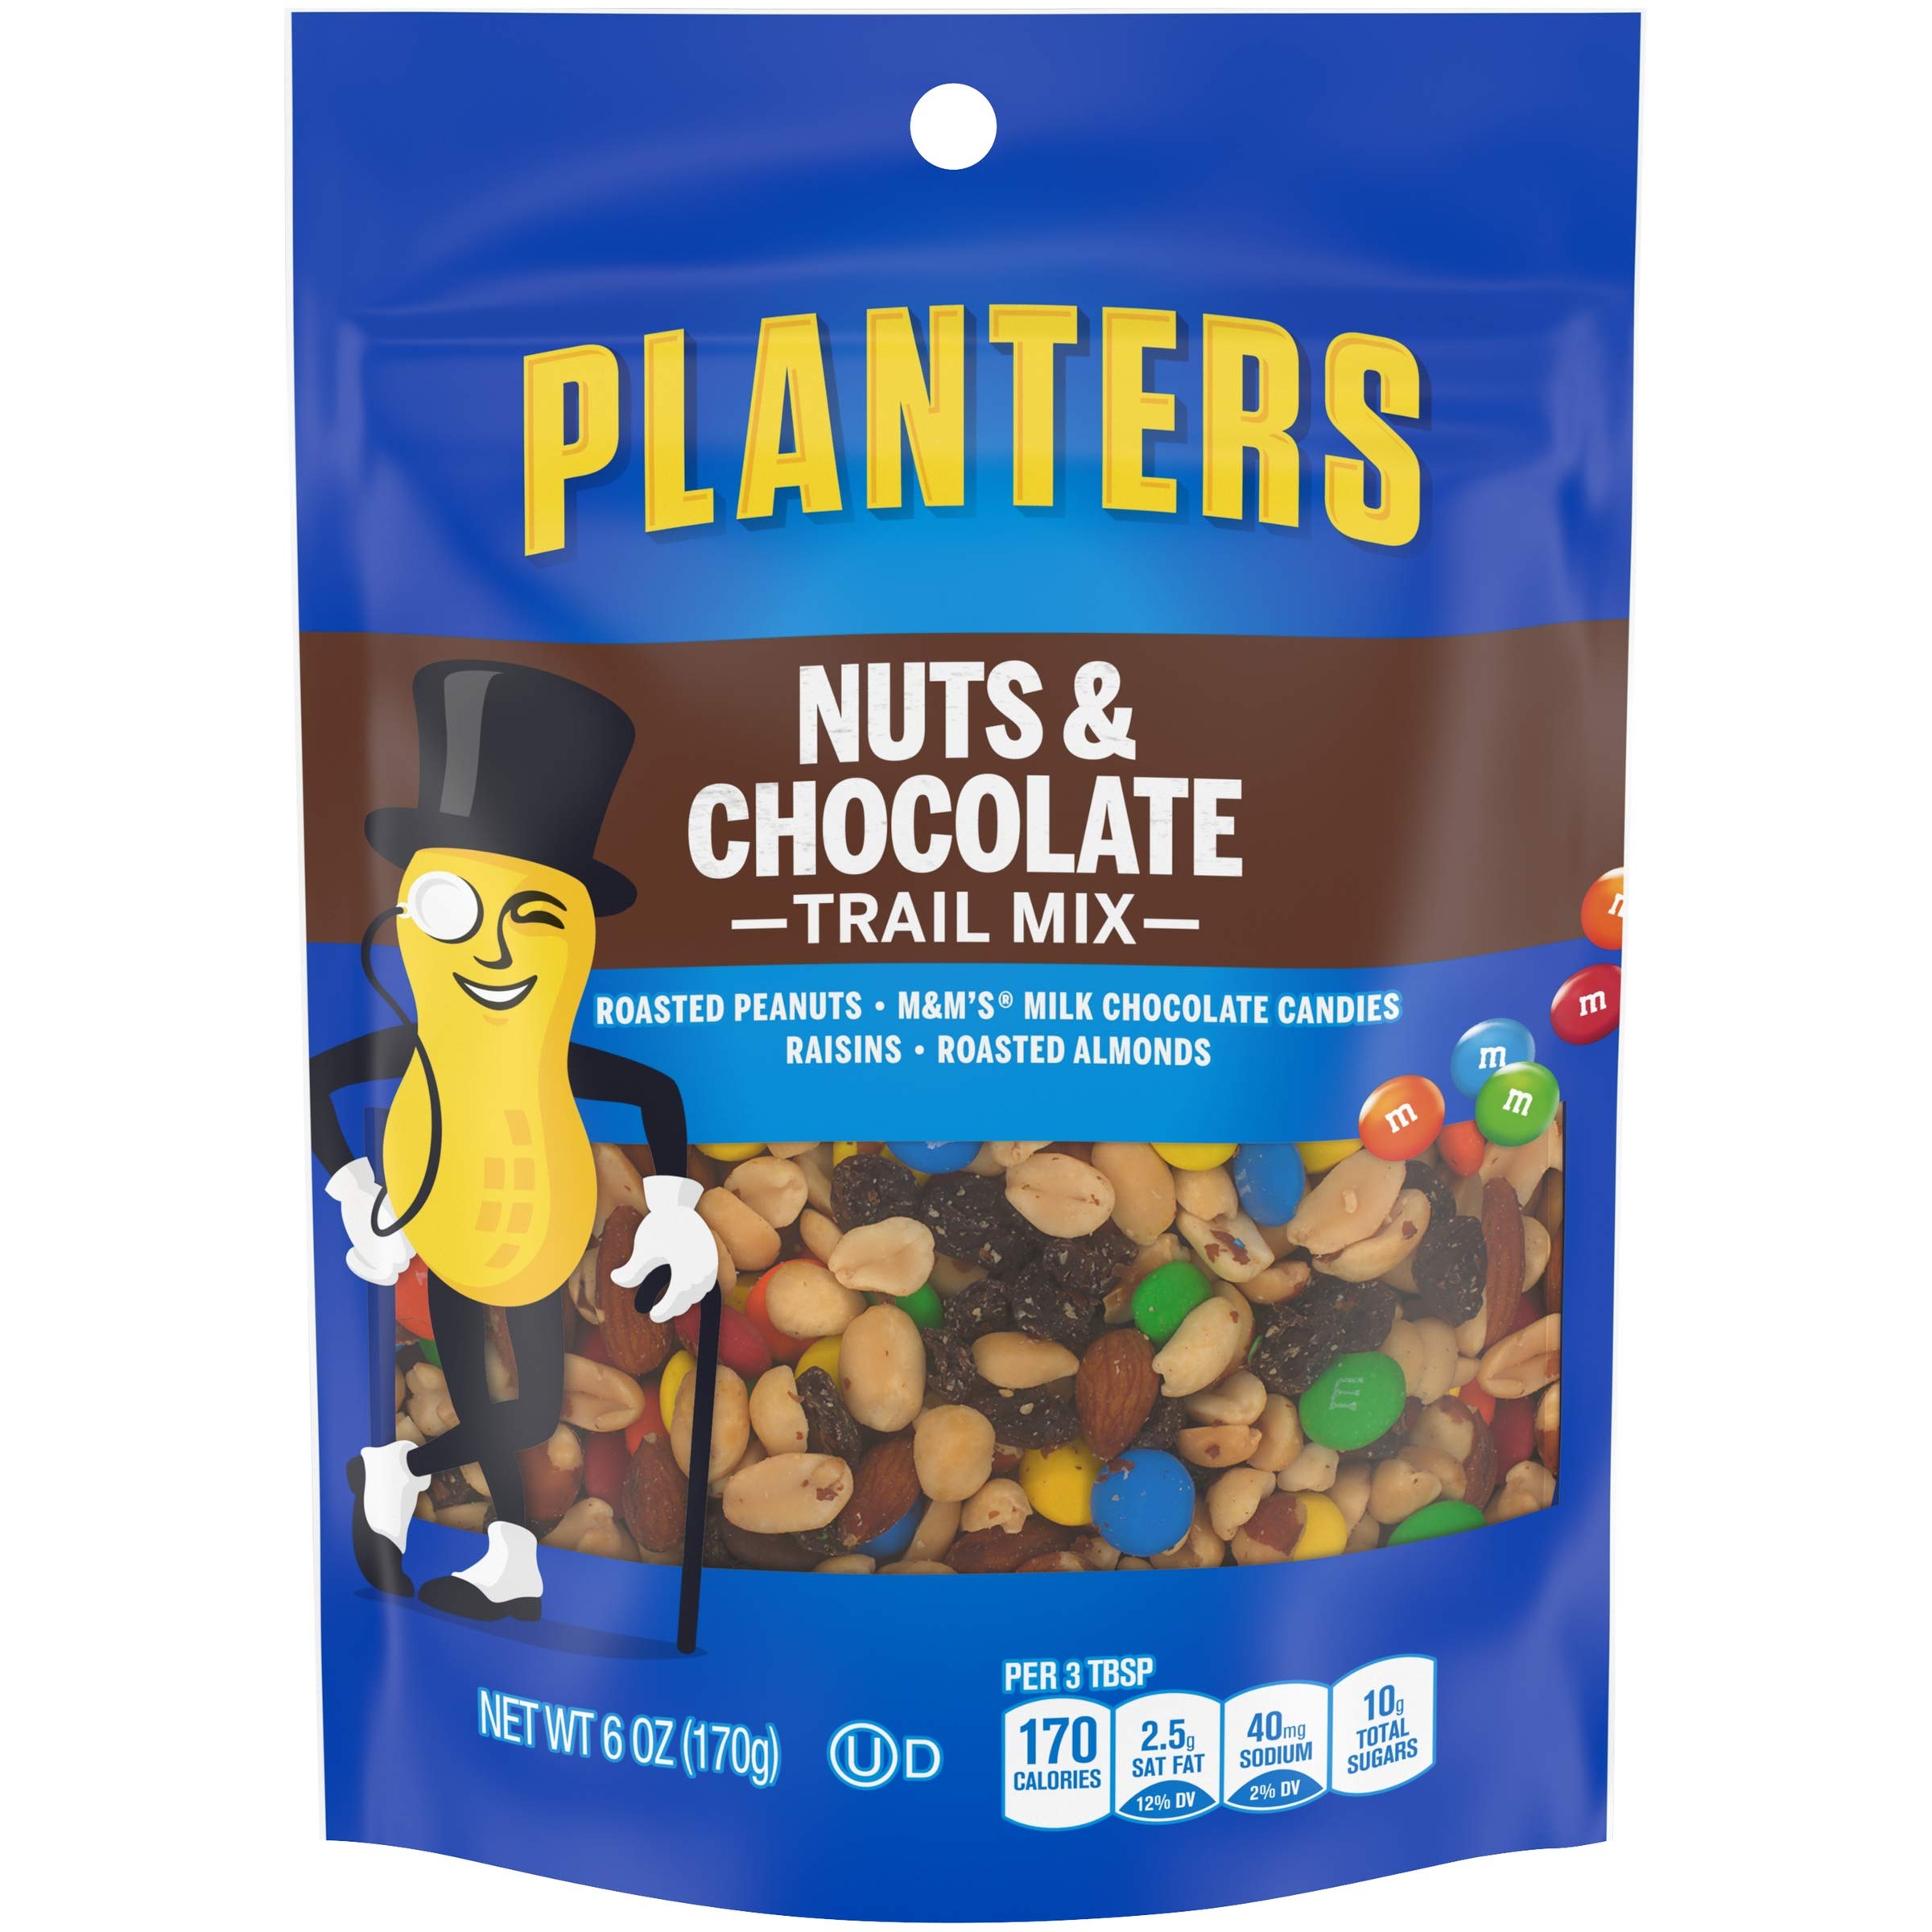
Item Name: Planters Nuts & Chocolate M&M's Trail Mix (6 oz Pouch)
Value: 6.0
Unit: Ounce

Price: 6.97